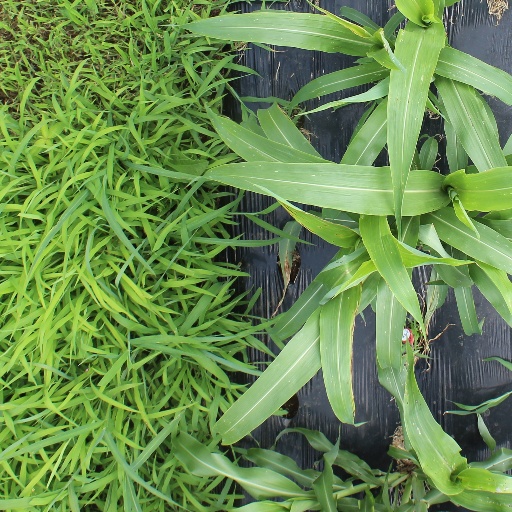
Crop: sorghum